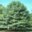
Label: oak_tree